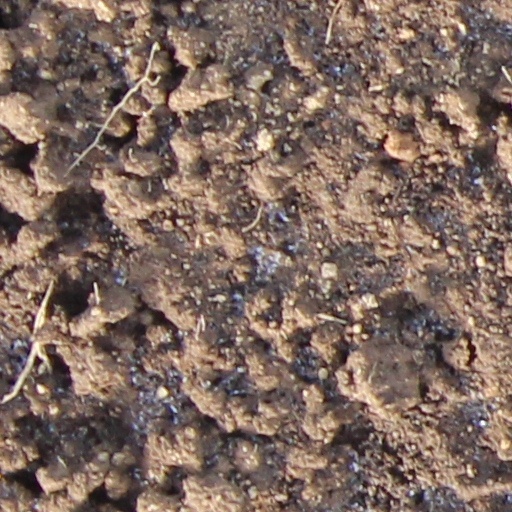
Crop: wheat